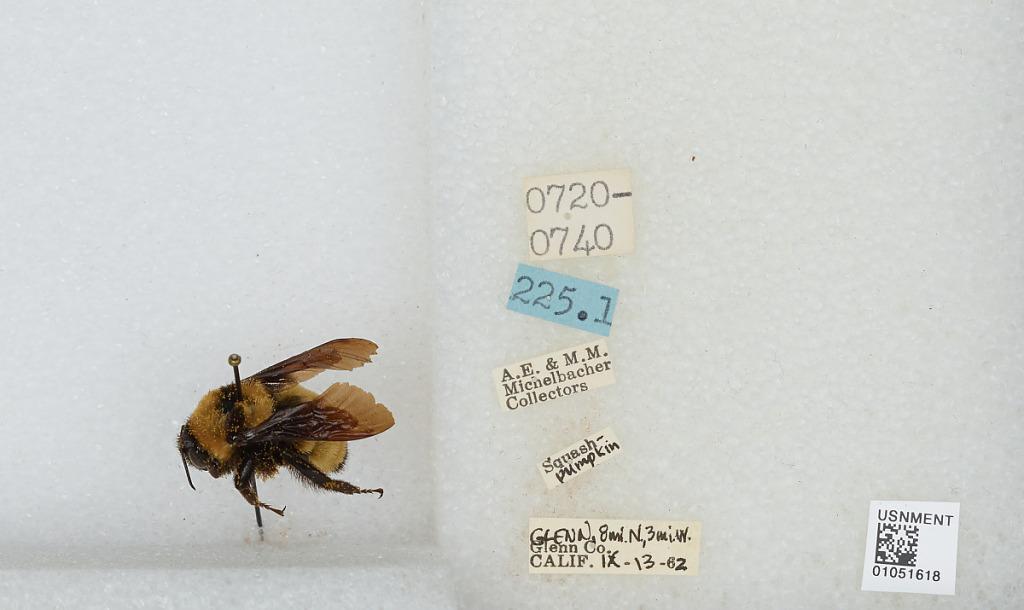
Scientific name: Bombus sp.
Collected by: A. Michelbacher & M. Michelbacher
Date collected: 1962-9-13
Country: United States
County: Glenn
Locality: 8 miles north, 3 miles west Glenn County